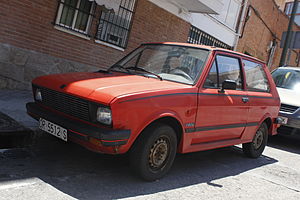
Yugo
Yugo 55A
Yugo var et jugoslavisk bilmærke, lanceret i 1981.